Tearing Through

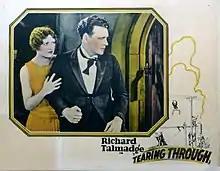
Lobby card with McGuire and Talmadge

Tearing Through is a 1925 American silent action film directed by Arthur Rosson and starring Richard Talmadge, Kathryn McGuire, and Herbert Prior. It was released in Britain in 1926 by Ideal Films. The film originally had the title "Yellow Faces".